Imperial Knight

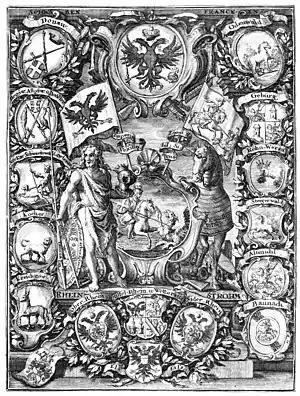
15 Knight-cantons (Ritterorten) are represented in this print from 1721 by Johann Stephan Burgermeister

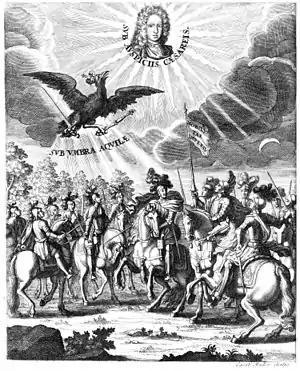
Engraving depicting the Imperial Knights, 1710

The Free Imperial Knights were free nobles of the Holy Roman Empire, whose direct overlord was the Emperor. They were the remnants of the medieval free nobility ("edelfrei") and the ministeriales. What distinguished them from other knights, who were vassals of a higher lord, was that they had been granted Imperial immediacy, and as such were the equals in most respects to the other individuals or entities, such as the secular and ecclesiastical territorial rulers of the Empire (margraves, dukes, princes, counts, archbishops, bishops, abbots, etc.) and the free imperial cities, that also enjoyed Imperial immediacy. However, unlike all of those, the Imperial knights did not possess the status of Estates ("Stände") of the Empire, and therefore were not represented, individually or collectively, in the Imperial Diet. They tended to define their responsibilities to the Empire in terms of feudalized obligations to the Emperor, including personal service and strictly voluntary financial offerings paid to the Emperor himself.